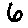
Label: 6